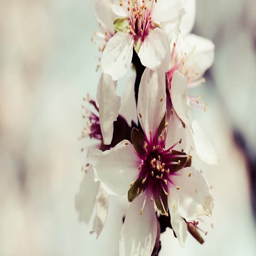
flowers of the cherry blossoms on a spring day look vintage